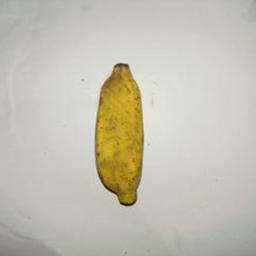
Ripeness: Ripe